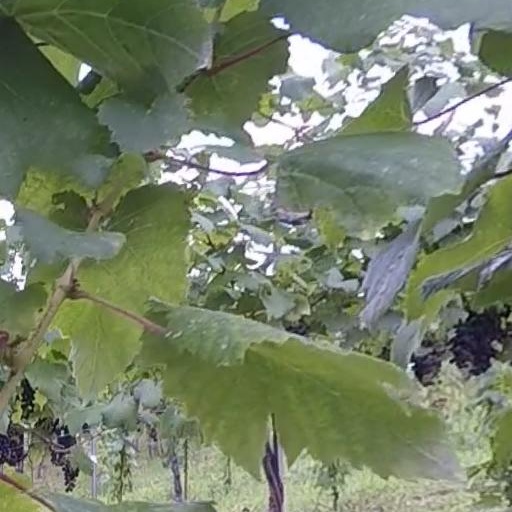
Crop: grape